Ophiuchus (astrology)

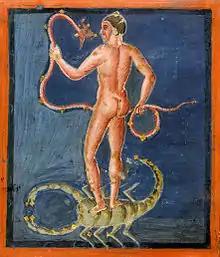
Serpent-bearer

Ophiuchus (astrological symbol ⛎︎) has been proposed as a 13th sign of the sidereal and tropical zodiac. The idea appears to have originated in 1970 with Steven Schmidt's suggestion of a 14-sign zodiac, also including Cetus as a sign. A 13-sign zodiac has been promulgated by Walter Berg and by Mark Yazaki in 1995, a suggestion that achieved some popularity in Japan. Both Schmidt and Berg suggested Pluto to be the ruler of Ophiuchus.